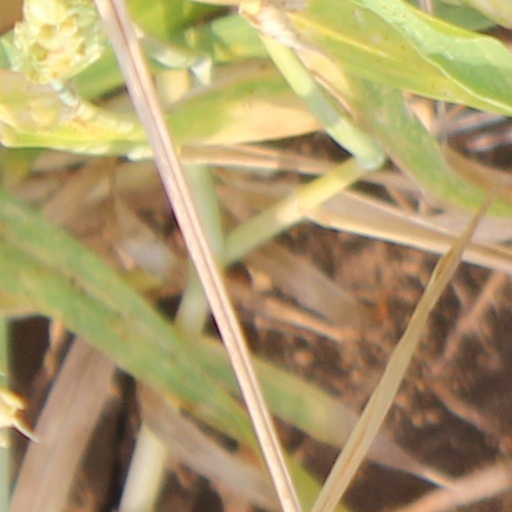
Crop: wheat